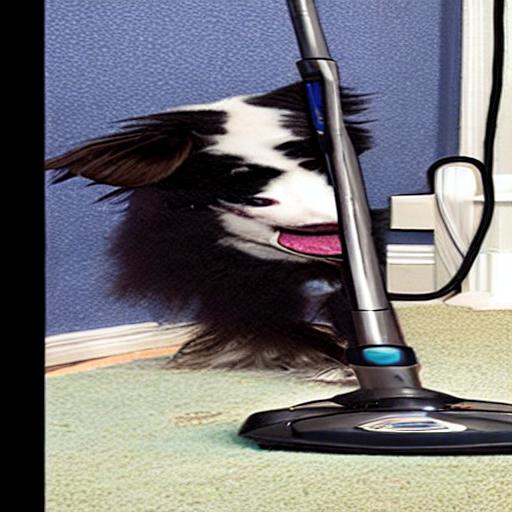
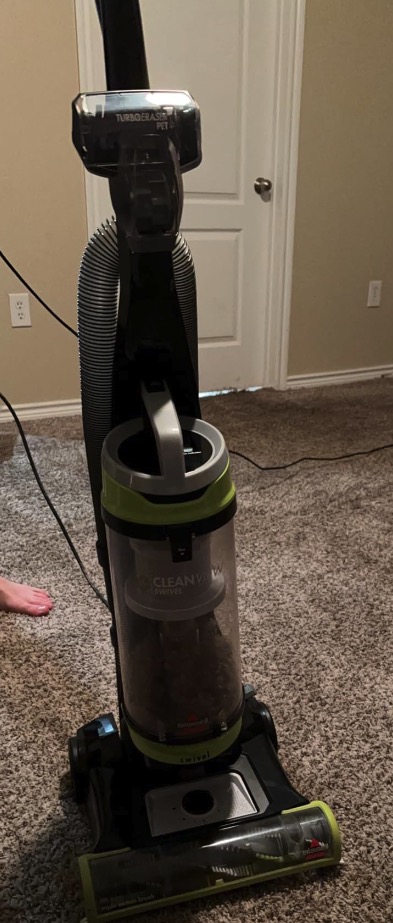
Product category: items_vacuum
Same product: no